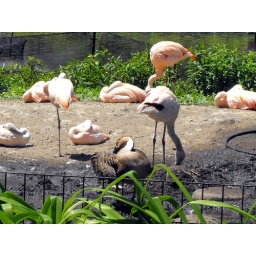
A brown swan goose surrounded by pink flamingos.